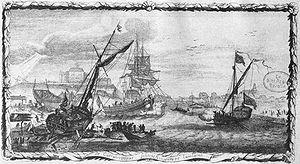
Michiel Maddersteg né en 1662 à Enkhuizen et mort en 1709 à Berlin est un peintre hollandais, actif au Brandebourg.